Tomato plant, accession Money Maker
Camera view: tilt-top (135 deg); turntable rotation: 330 degrees
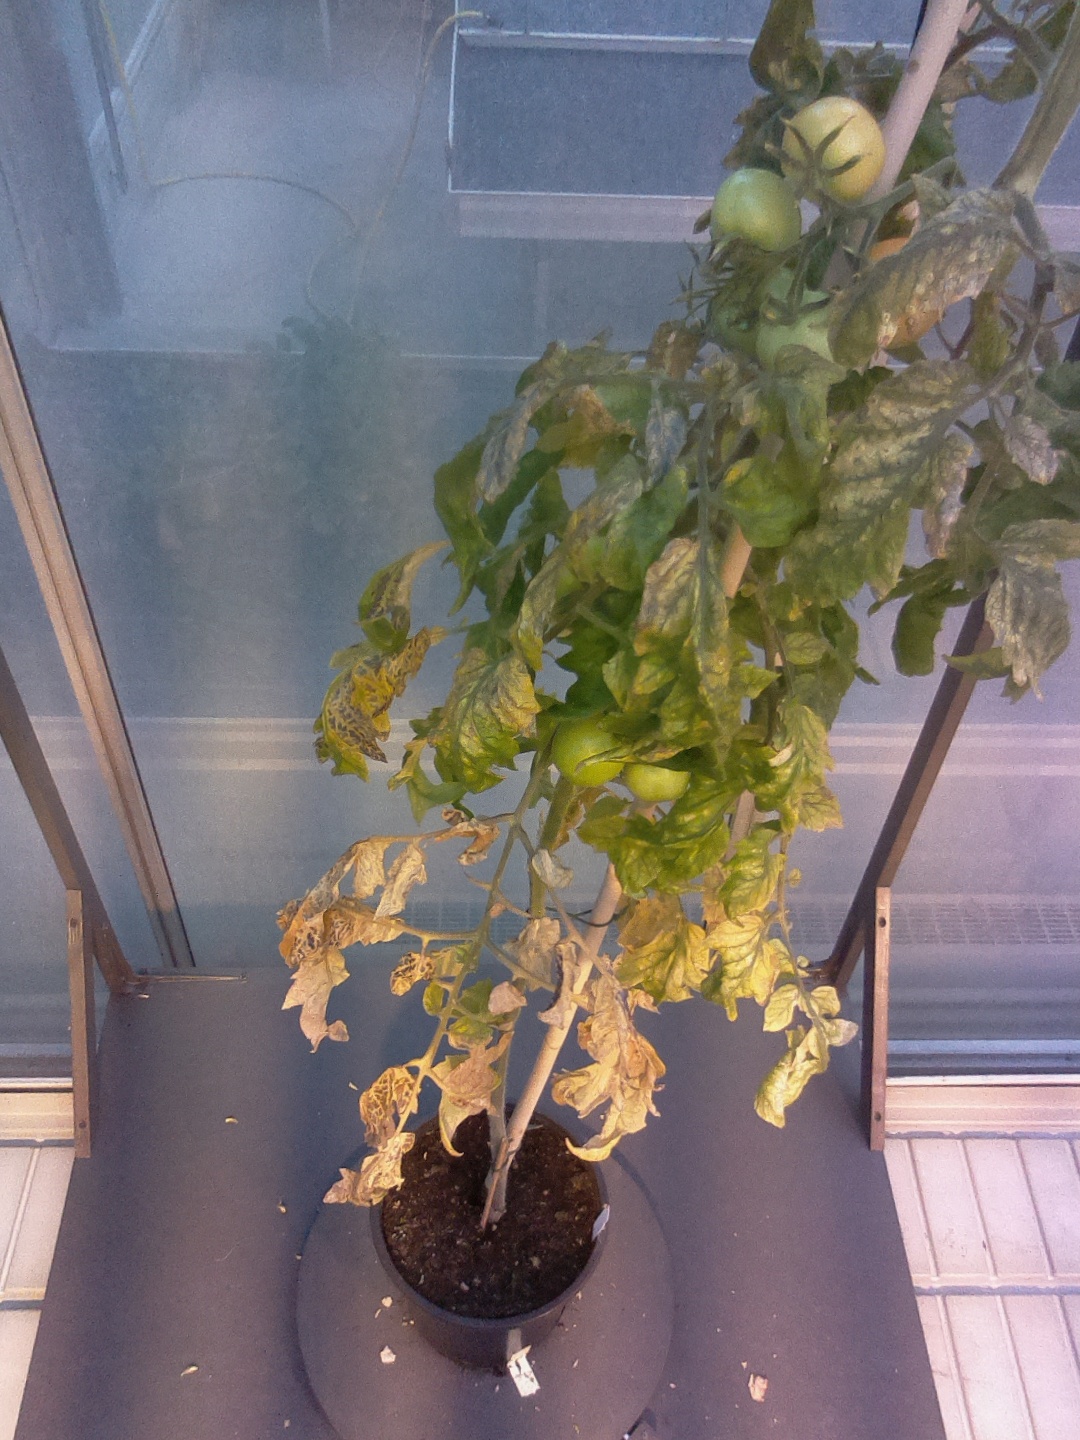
BBCH growth stage 80: fruits start showing typical ripe color (orange -> red)